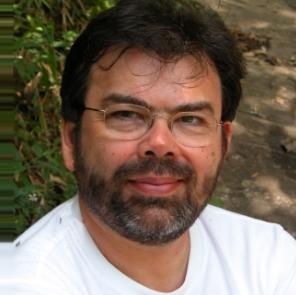
Age: 48